Steve Moore (musician)

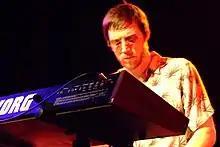
Moore performing with Zombi in 2007

Steve Moore is an American, New York–based multi-instrumentalist/producer/film composer, best known for his synthesizer and bass guitar work with Zombi.